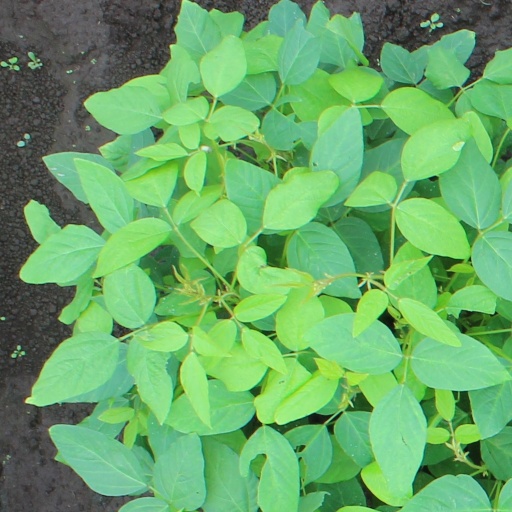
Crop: soybean